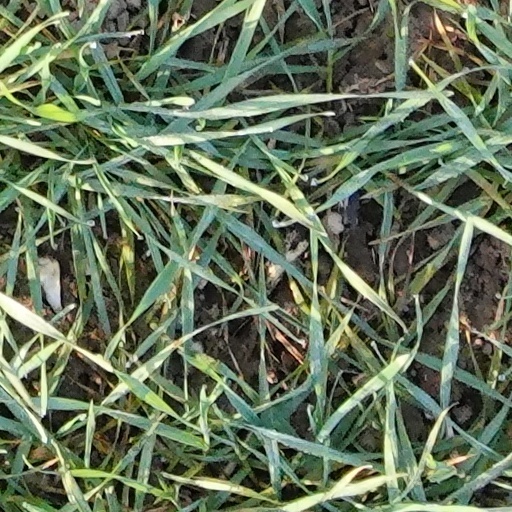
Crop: wheat